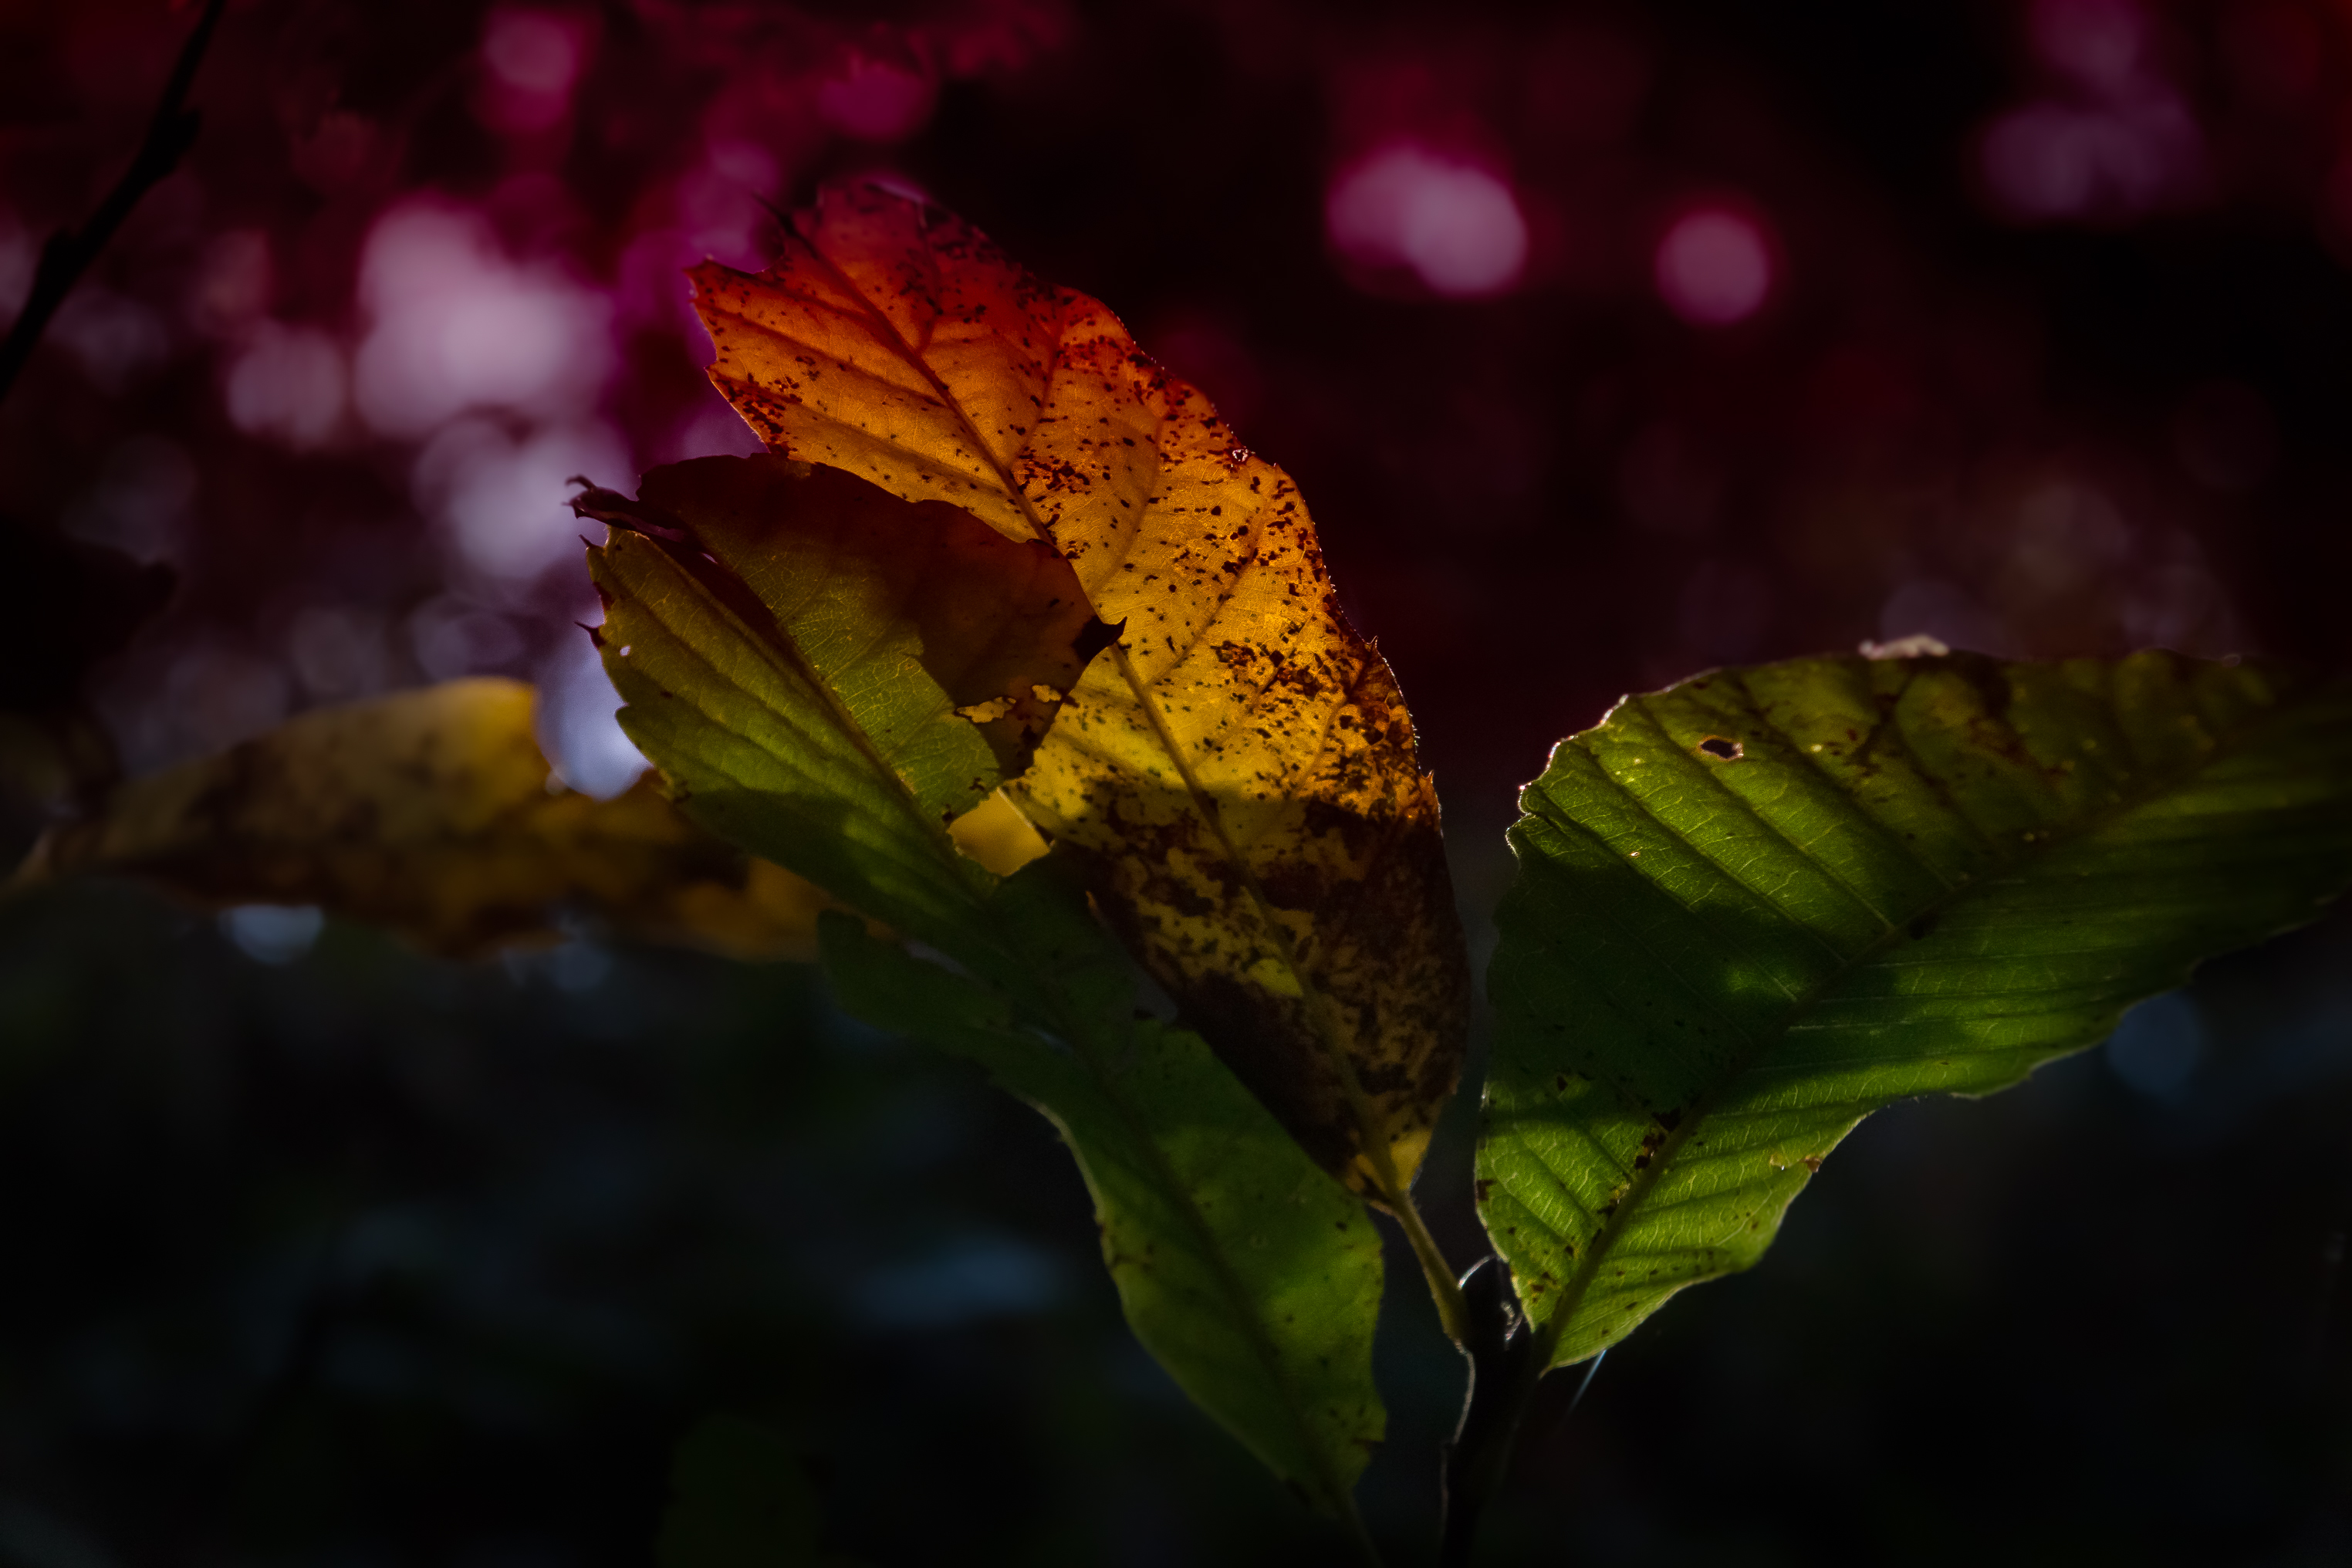
tree, nature, branch, light, plant, sunlight, leaf, flower, petal, green, insect, macro, autumn, botany, yellow, flora, season, flowers, close up, naturaleza, flores, ggl1, gaby1, xovesphoto, sonya77, minolta100mm, macro photography, plant stem, woody plant